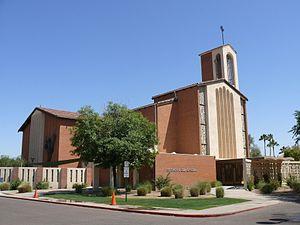
La cathédrale Saints-Simon-et-Jude de Phoenix (Arizona, États-Unis).
La cathédrale Saints-Simon-et-Jude est la cathédrale du diocèse de Phoenix.
Le diocèse de Phoenix dans l'État d'Arizona aux États-Unis, est créé le 28 juin 1969, par détachement du diocèse de Tucson.